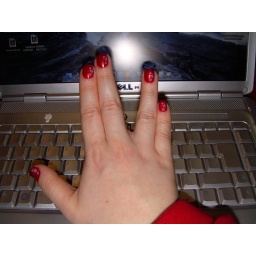
Polishes: Avon vermelho rouge + Dote Jeriand some flowers in white polish